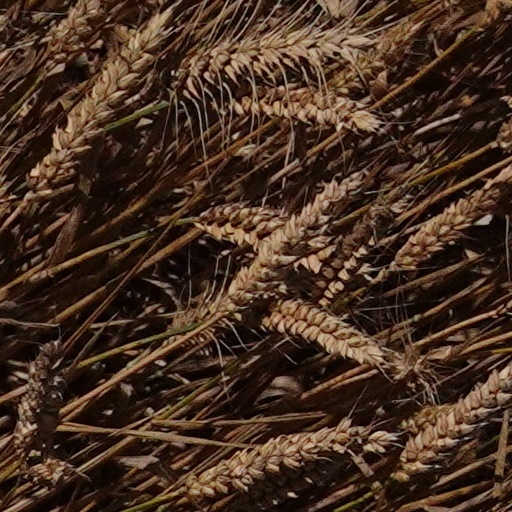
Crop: wheat